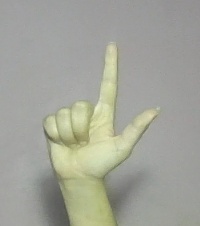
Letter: laam